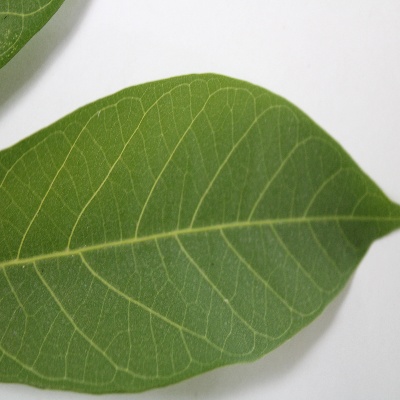
Crop: Cassava
Condition: healthy